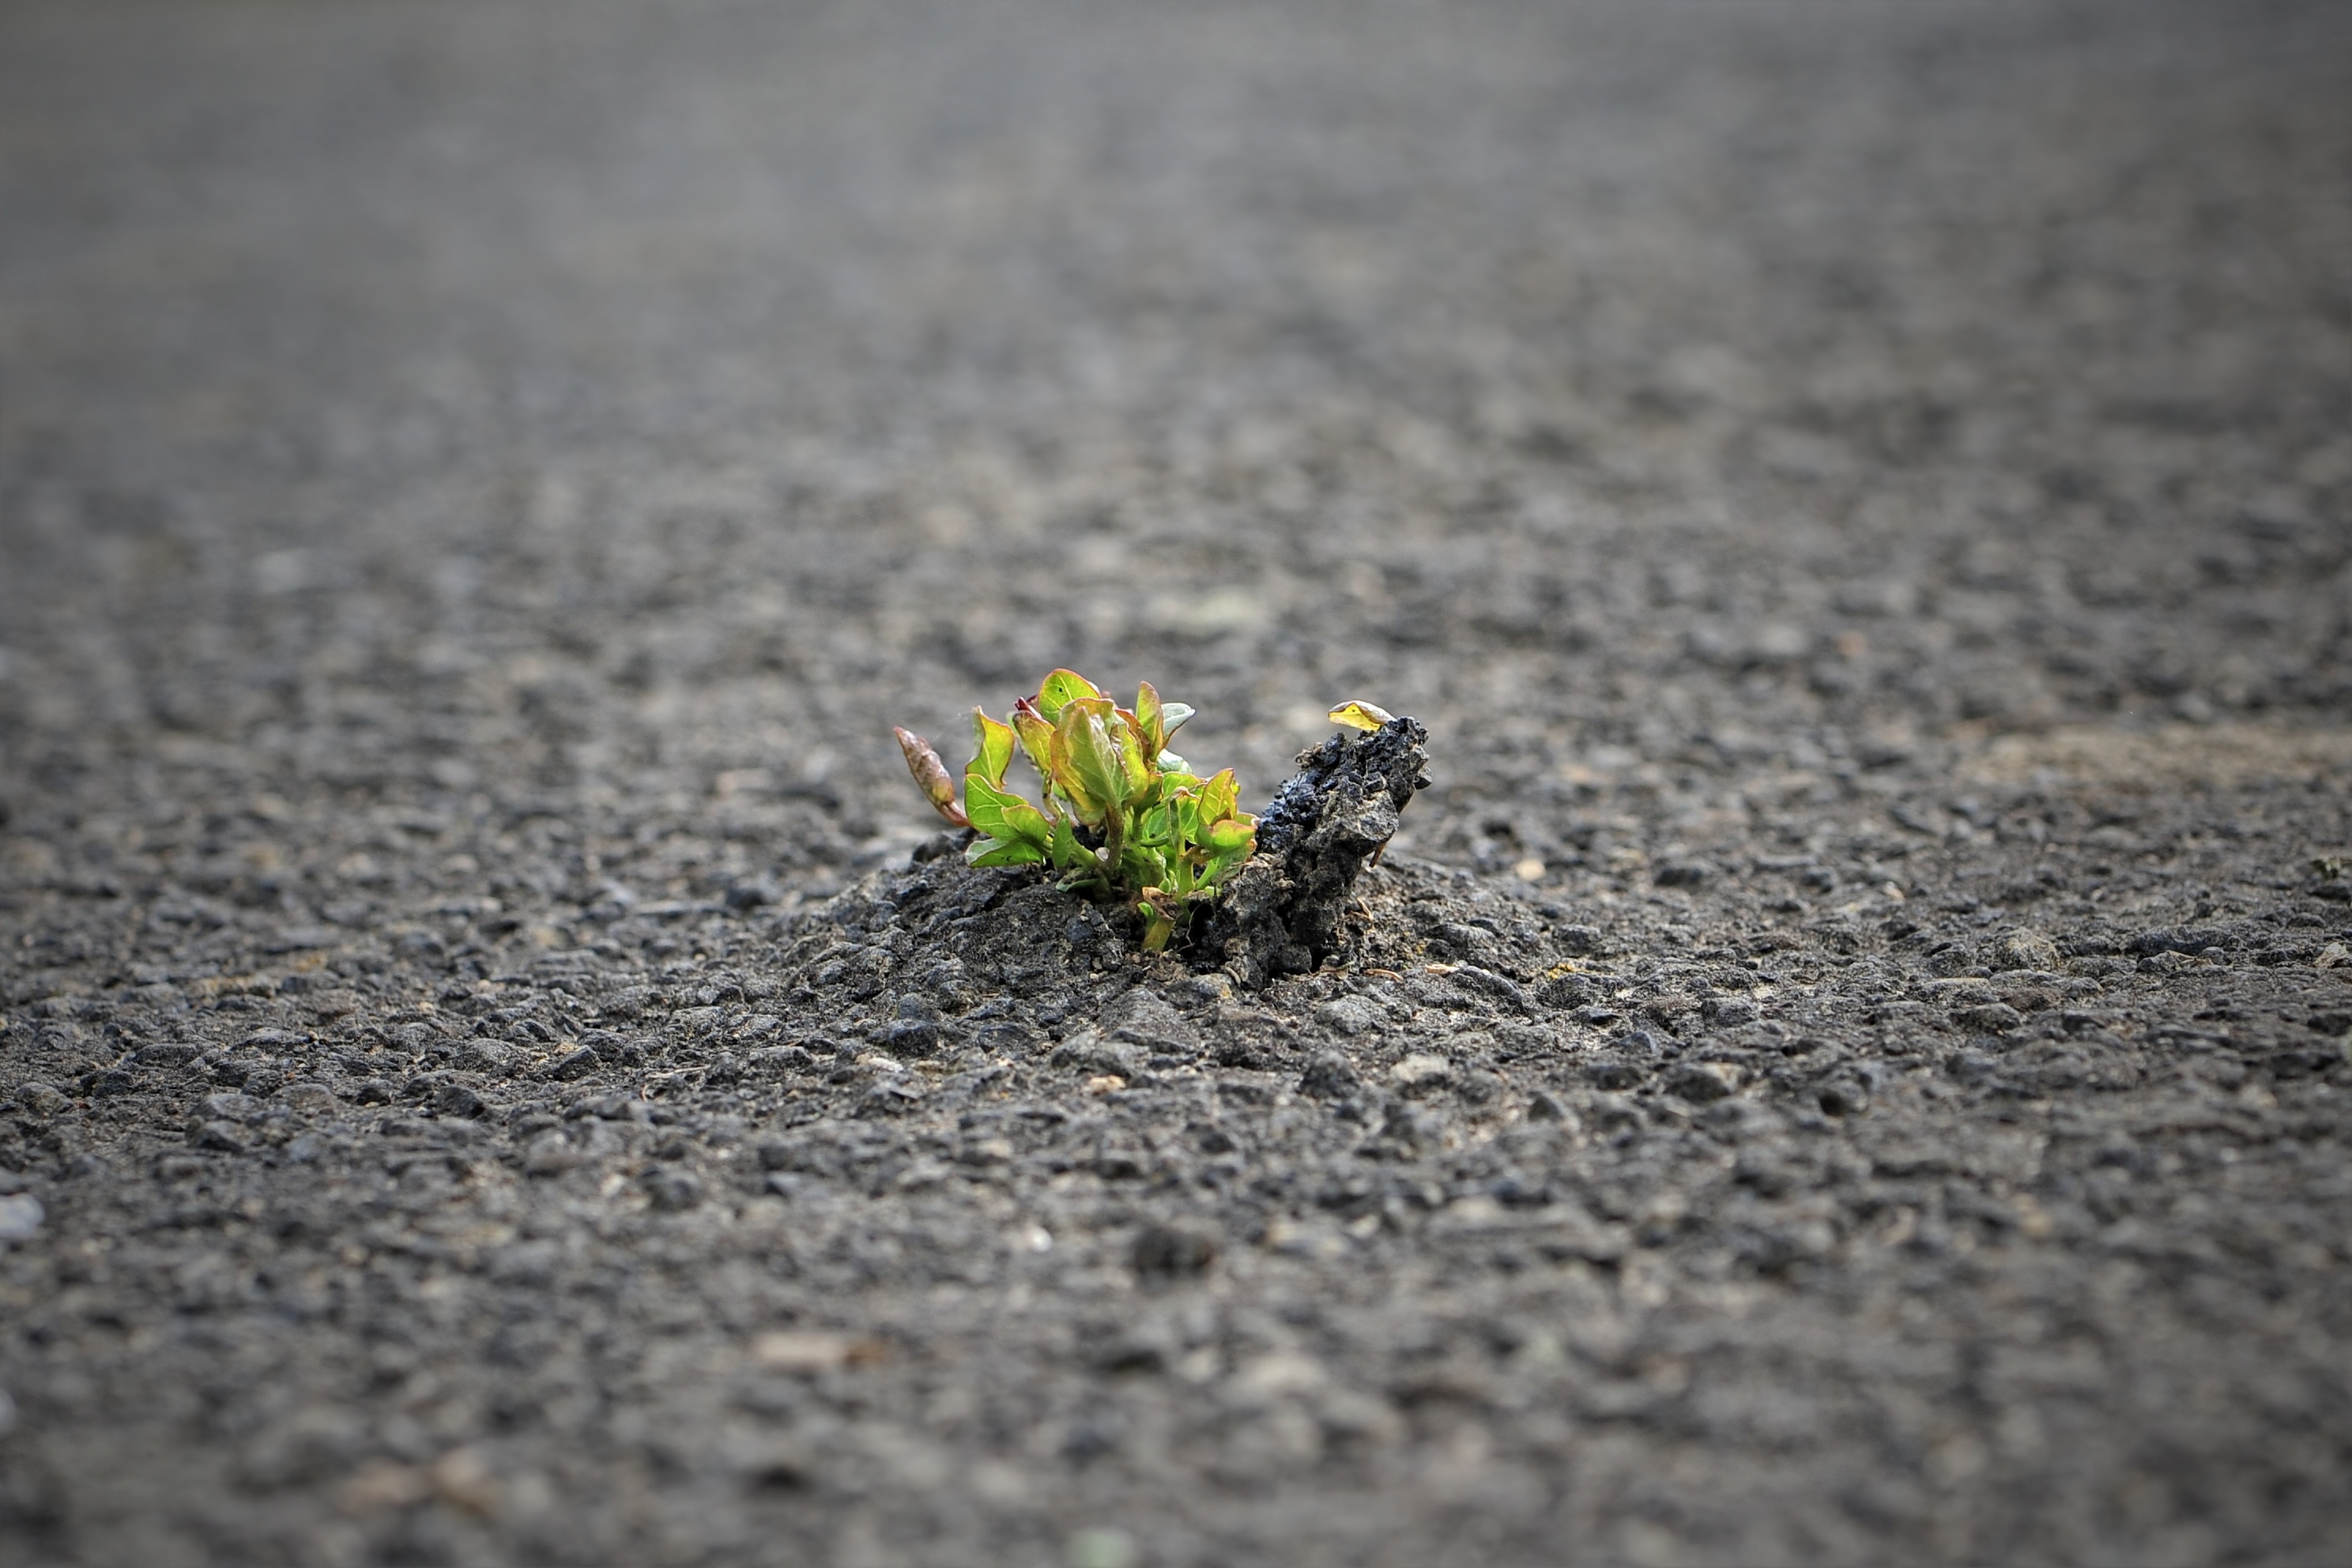
nature, grass, sand, plant, photography, leaf, flower, asphalt, green, soil, flora, fauna, close up, macro photography, breakthrough, the nature is stronger, green by tar